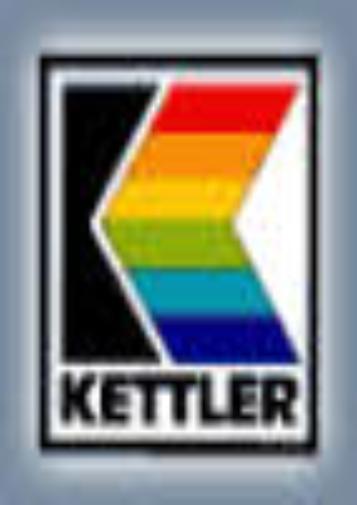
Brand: kettler
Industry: Necessities